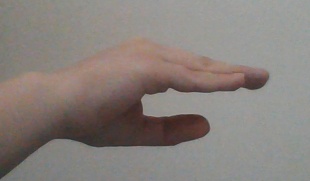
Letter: jeem